Bangong suture

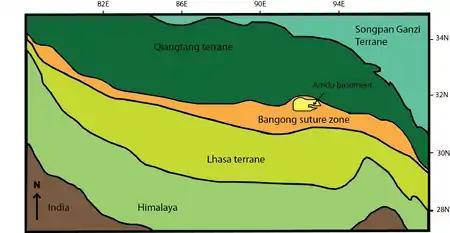
General map of central and southern Tibet depicting the Bangong suture (located between the BSZ and Qiangtang terrane) and Bangong suture zone (BSZ) and surrounding terranes. Map is modified from Guynn et al., 2011.

The Bangong suture zone is a key location in the central Tibet conjugate fault zone. Approximately 1,200 km long, the suture trends in an east–west orientation. Located in central Tibet between the Lhasa (southern block) and Qiangtang (northern block) terranes, it is a discontinuous belt of ophiolites and mélange that is 10–20 km wide, up to 50 km wide in places. The northern part of the fault zone consists of northeast striking sinistral strike-slip faults while the southern part consists of northwest striking right lateral strike-slip faults. These conjugate faults to the north and south of the Bangong intersect with each other along the Bangong-Nujiang suture zone.